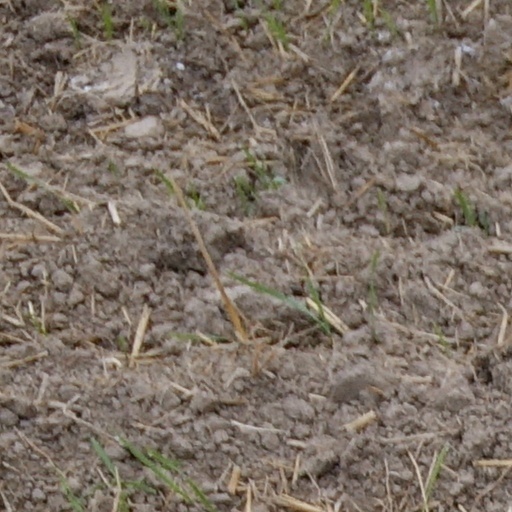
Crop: wheat